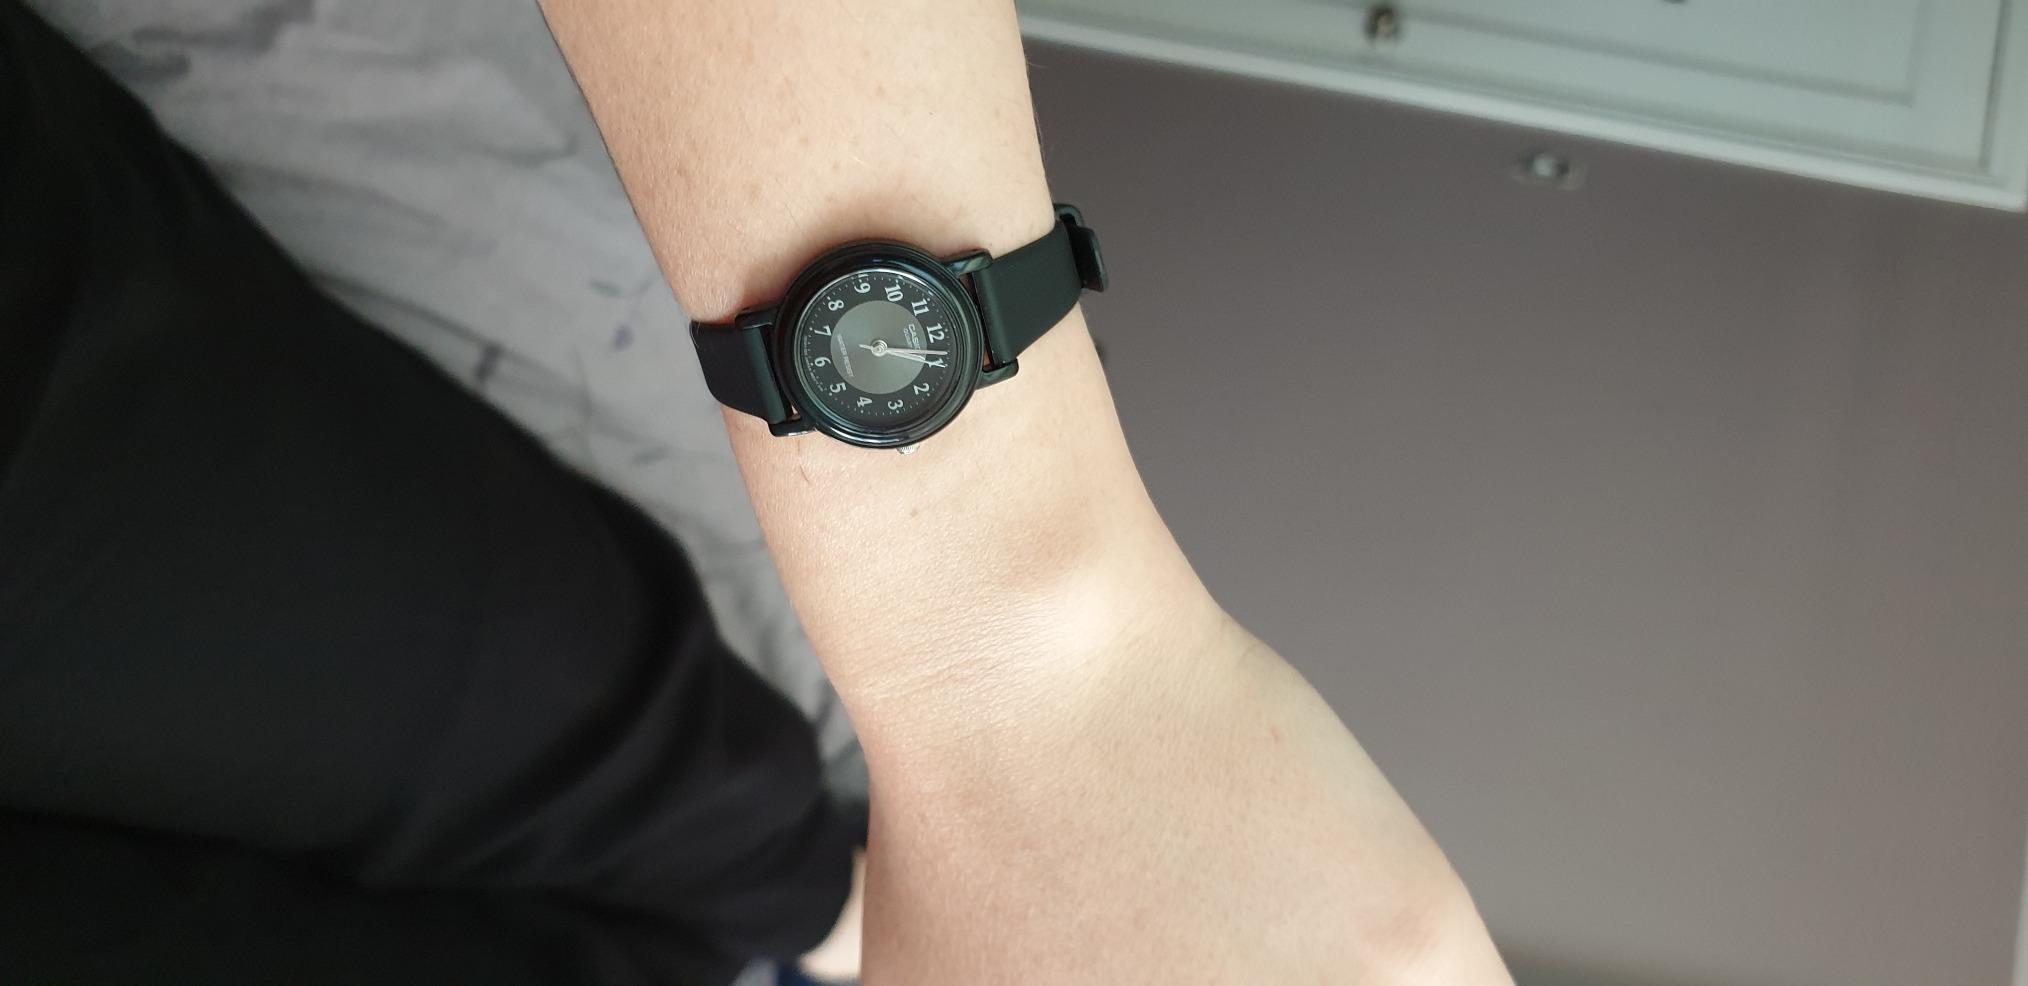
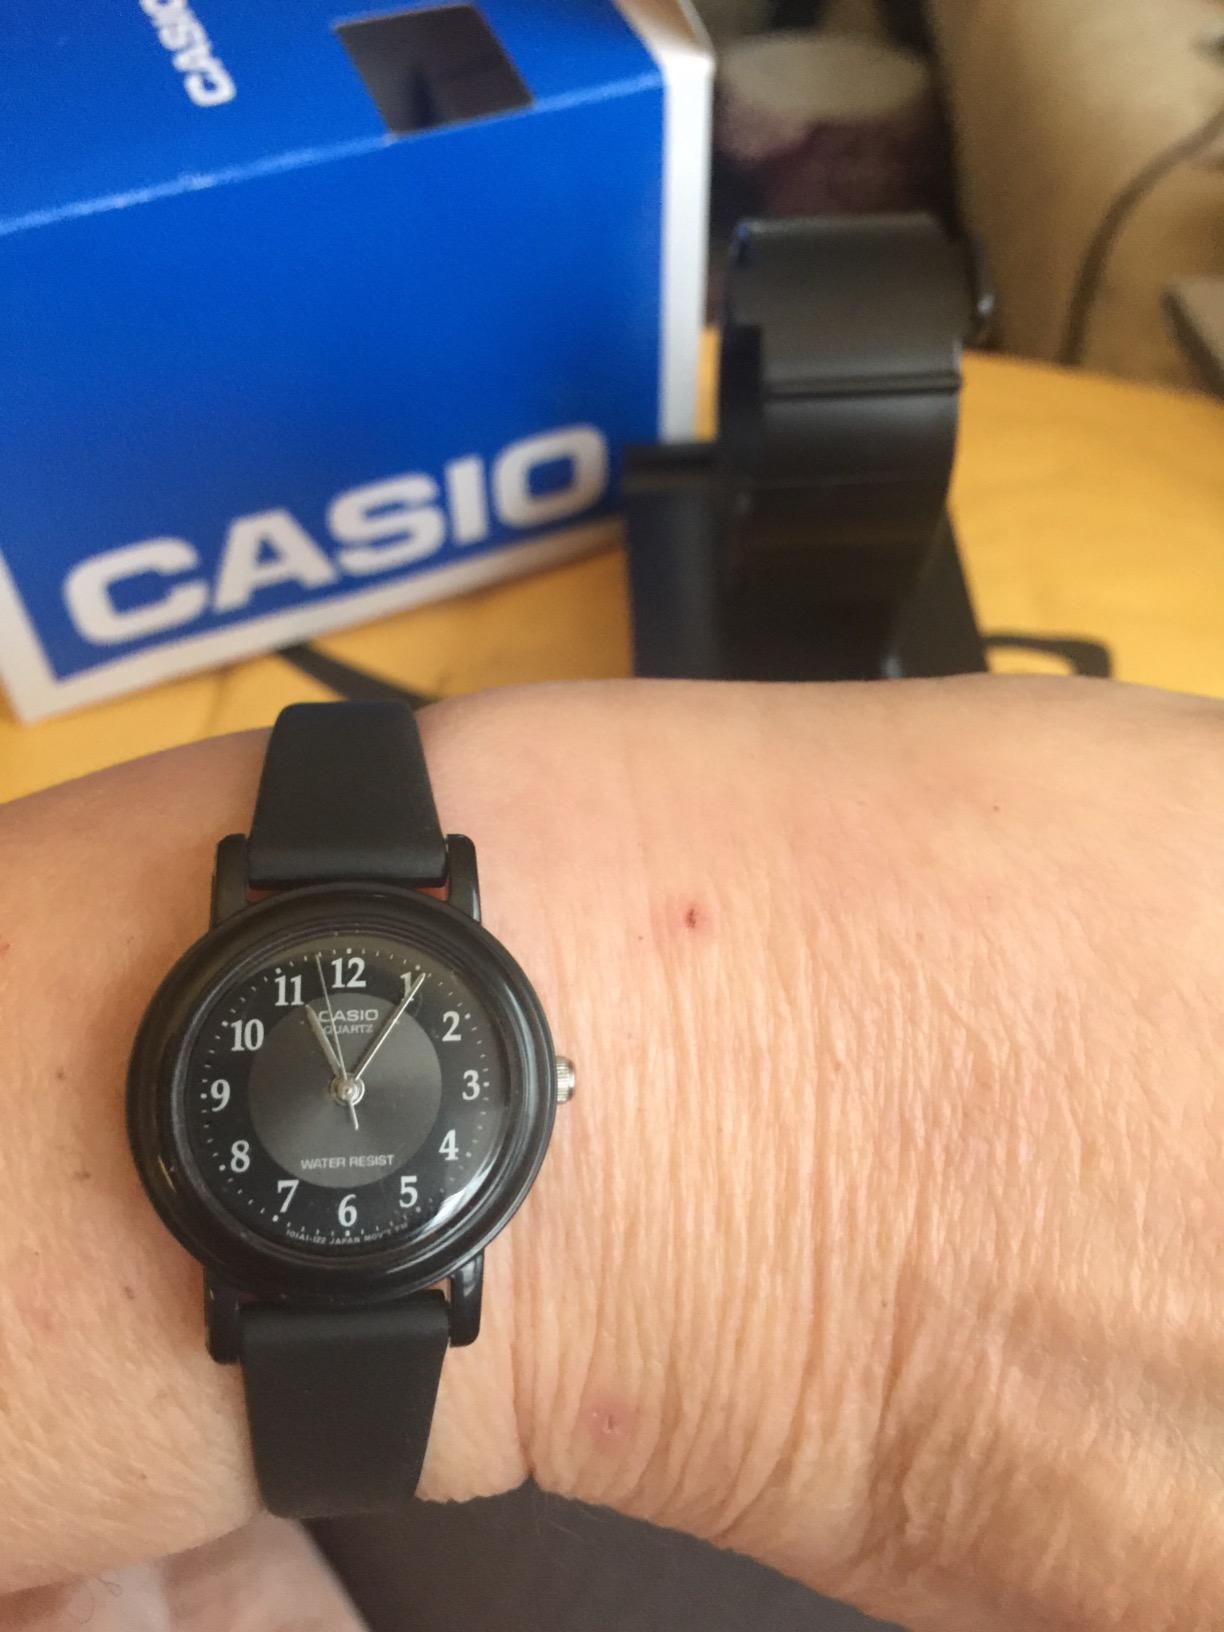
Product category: accessories_watch
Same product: yes